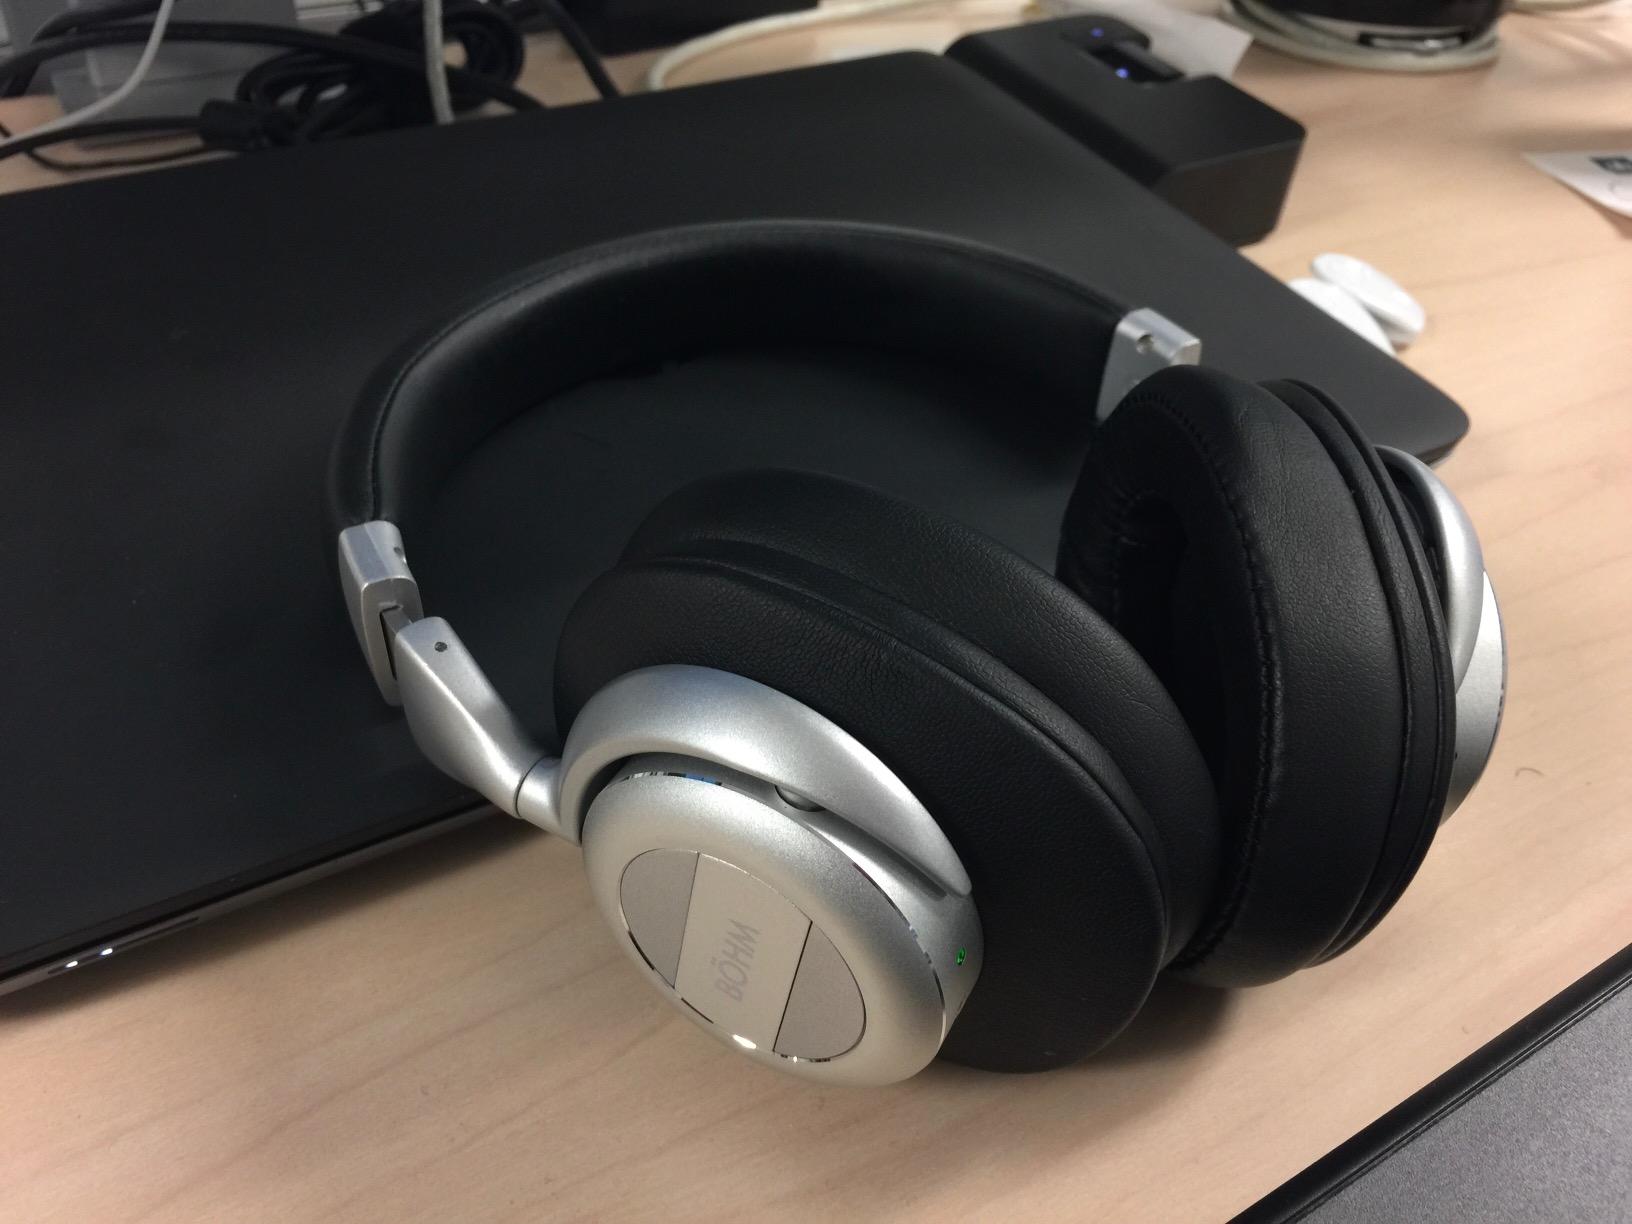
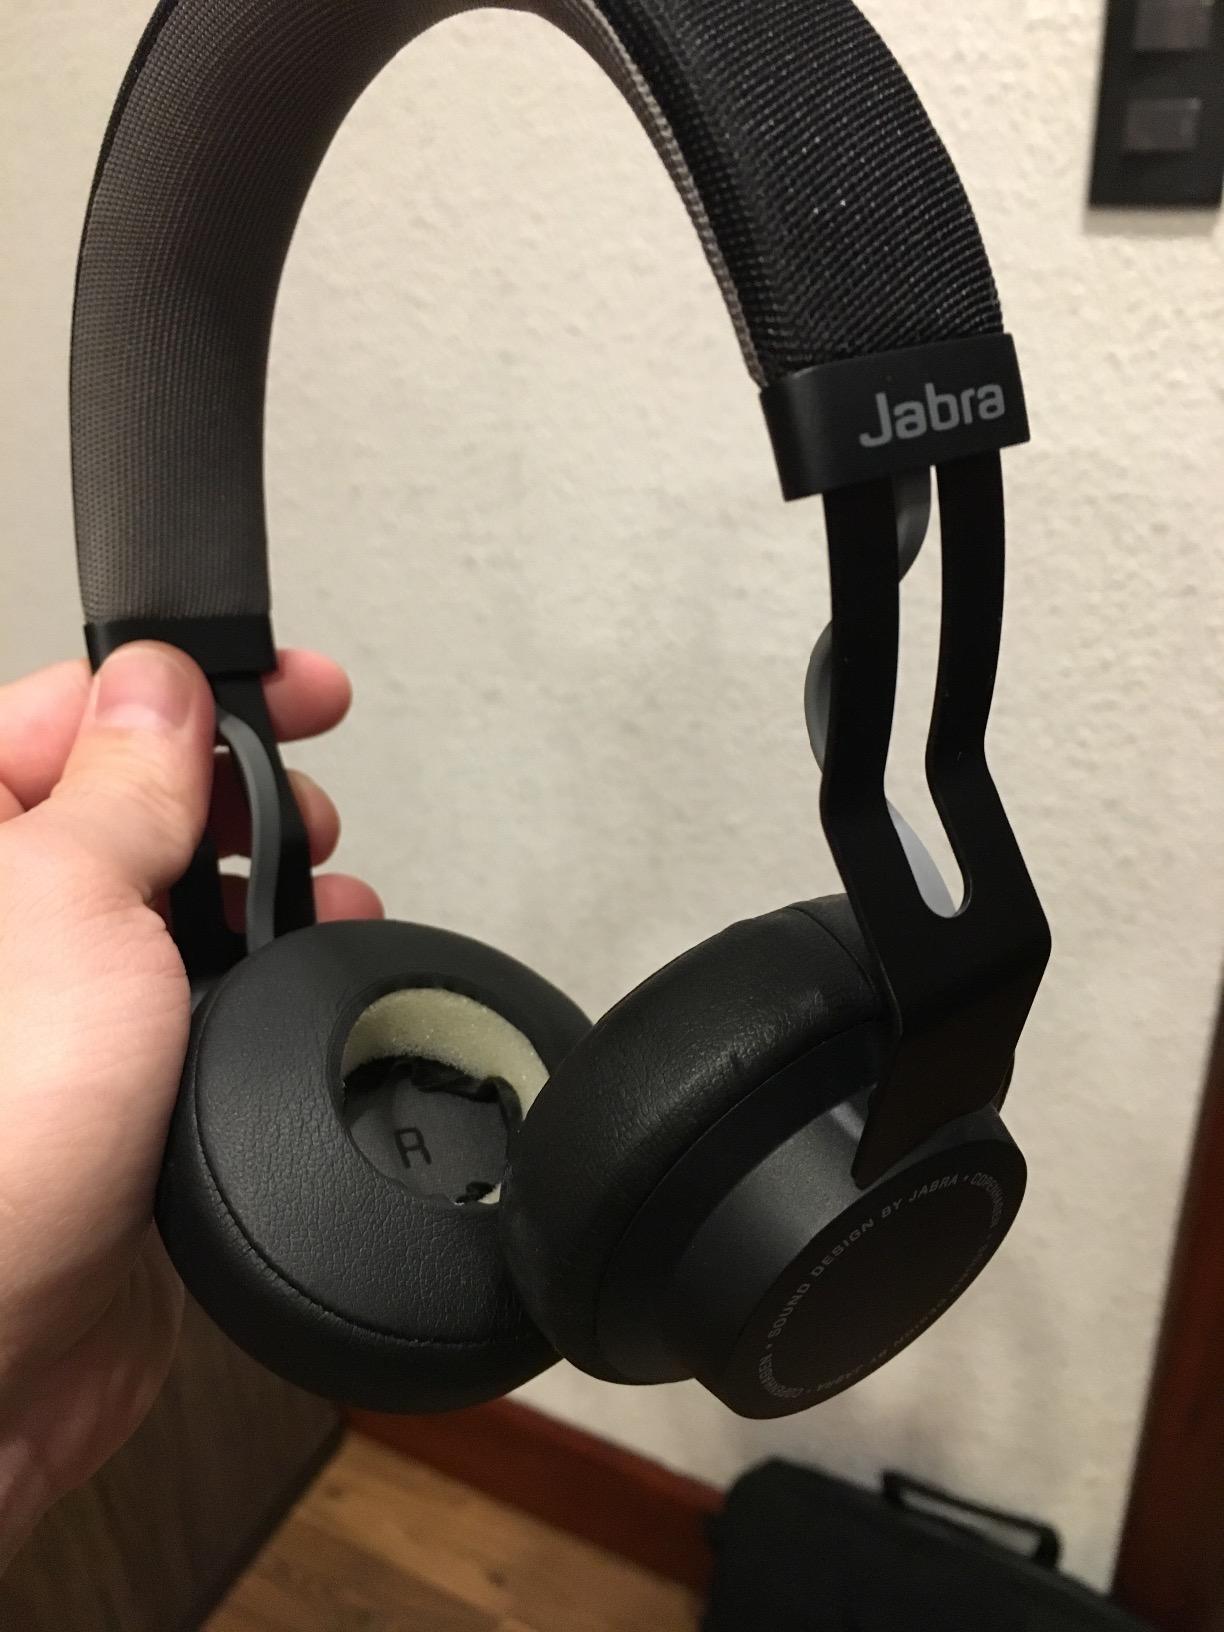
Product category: headphones
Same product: no